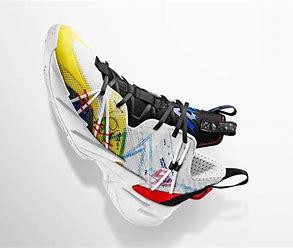
Brand: Jordan
Model: Why Not ZER0 3